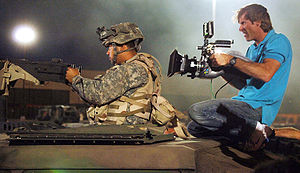
Transformers (film) / Produktion / Optagelse
Instruktør Michael Bay optager på Holloman Air Force Base
Transformers er en live-action filmatisering af legetøjsserien Transformers. Filmen er instrueret af Michael Bay og skrevet af Roberto Orci og Alex Kurtzman. Shia LaBeouf optræder i hovedrollen som Sam Witwicky, en teenager involveret i en krig mellem de heroiske Autobotter og de onde Decepticoner, to hold fremmede robotter der kan camouflere sig selv ved at transformere sig om til hverdagens maskiner. Decepticonerne ønsker kontrol over Urgnisten, objektet der skabte deres robot race, med den hensigt at danne en hær ved at give liv til maskinerne på Jorden. Megan Fox, Josh Duhamel, Tyrese Gibson, Jon Voight og John Turturro optræder ligeledes, mens Peter Cullen og Hugo Weaving lægger stemme til henholdsvis Optimus Prime og Megatron.